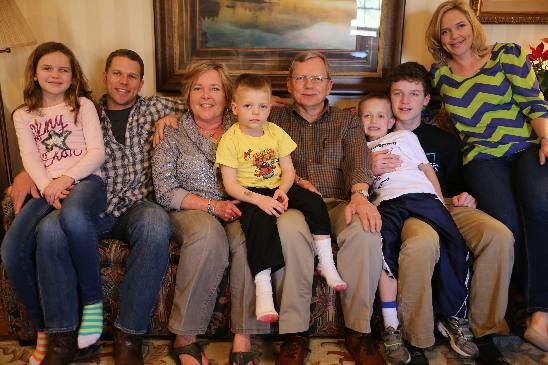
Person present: Yes